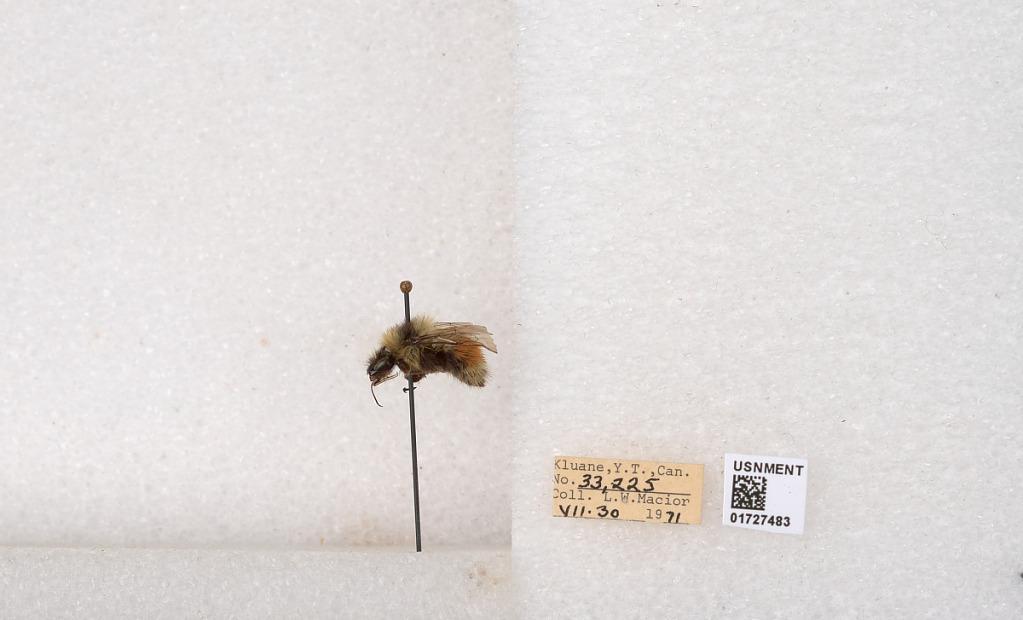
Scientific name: Bombus (Pyrobombus) sylvicola Kirby
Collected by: L. Macior
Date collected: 1971-7-30
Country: Canada
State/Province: Yukon Teritory
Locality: Kluane National Park and Reserve
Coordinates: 60.7493, -139.504